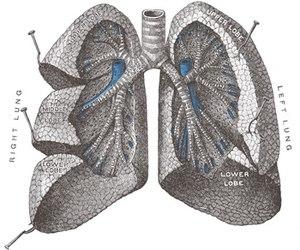
L'anatomie comparée est une branche de l'anatomie. Elle a été fondée par Edward Tyson mais a été rendue populaire par le célèbre anatomiste Georges Cuvier. Elle a pour objectif de comparer l'anatomie de différentes espèces pour en déterminer la phylogénie et les processus adaptatifs de chacune d'entre elles à leur environnement.